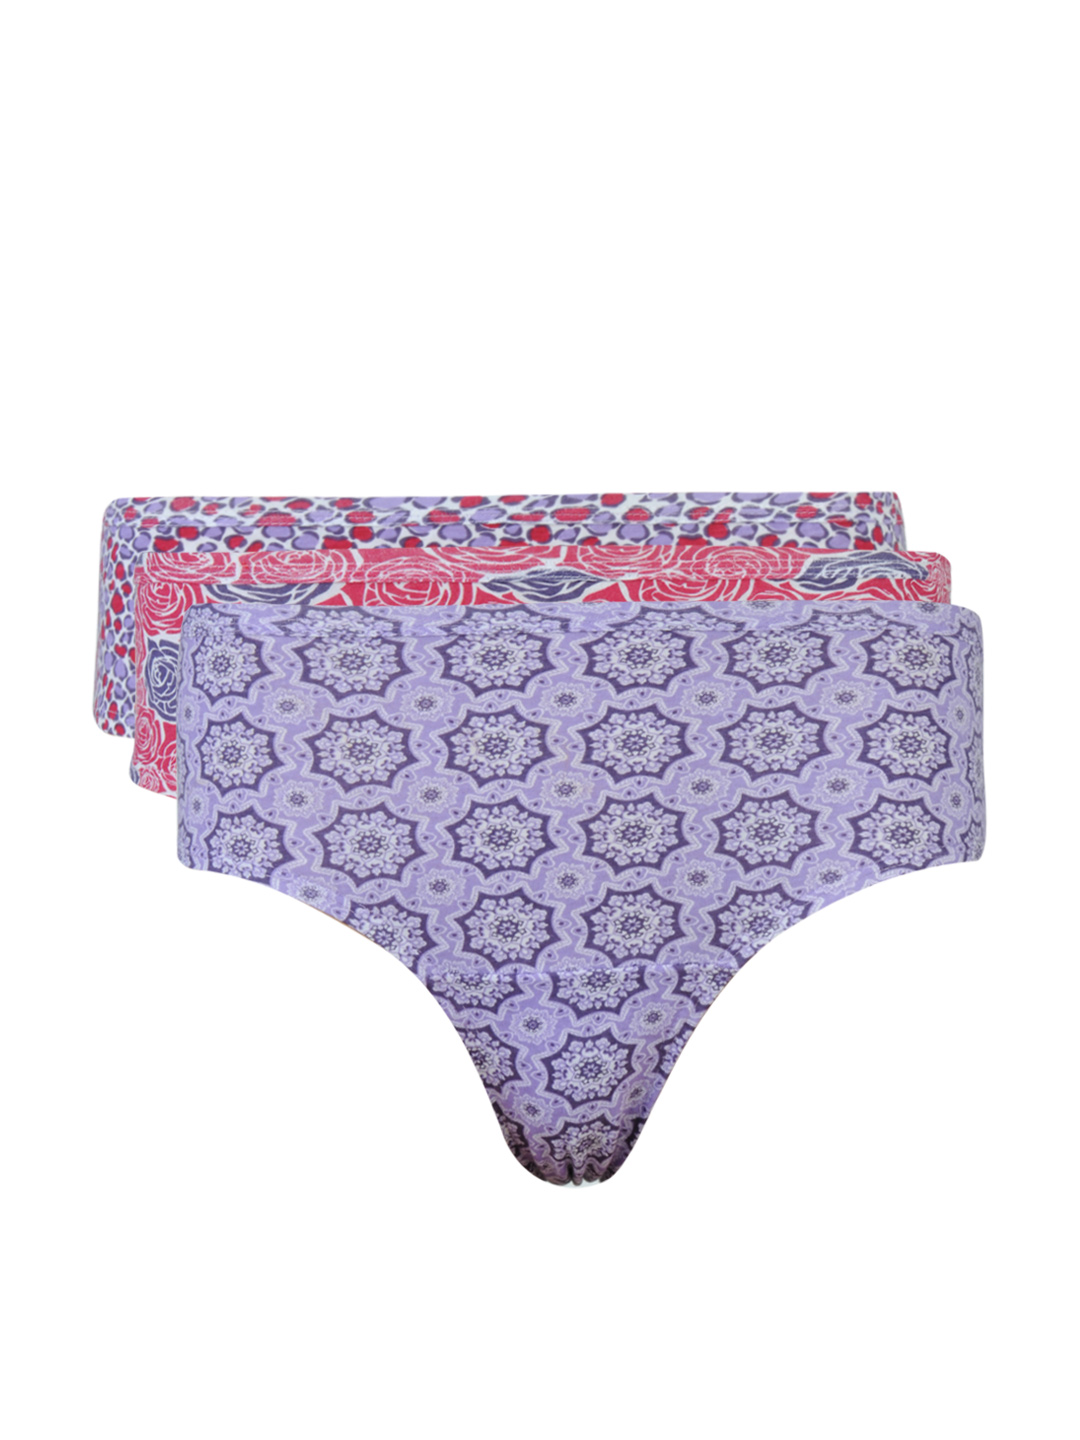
Hanes Women Pack of Three 100% Cotton Printed Bikini Briefs
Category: Apparel / Innerwear / Briefs
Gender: Women
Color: Multi
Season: Winter 2015
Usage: Casual